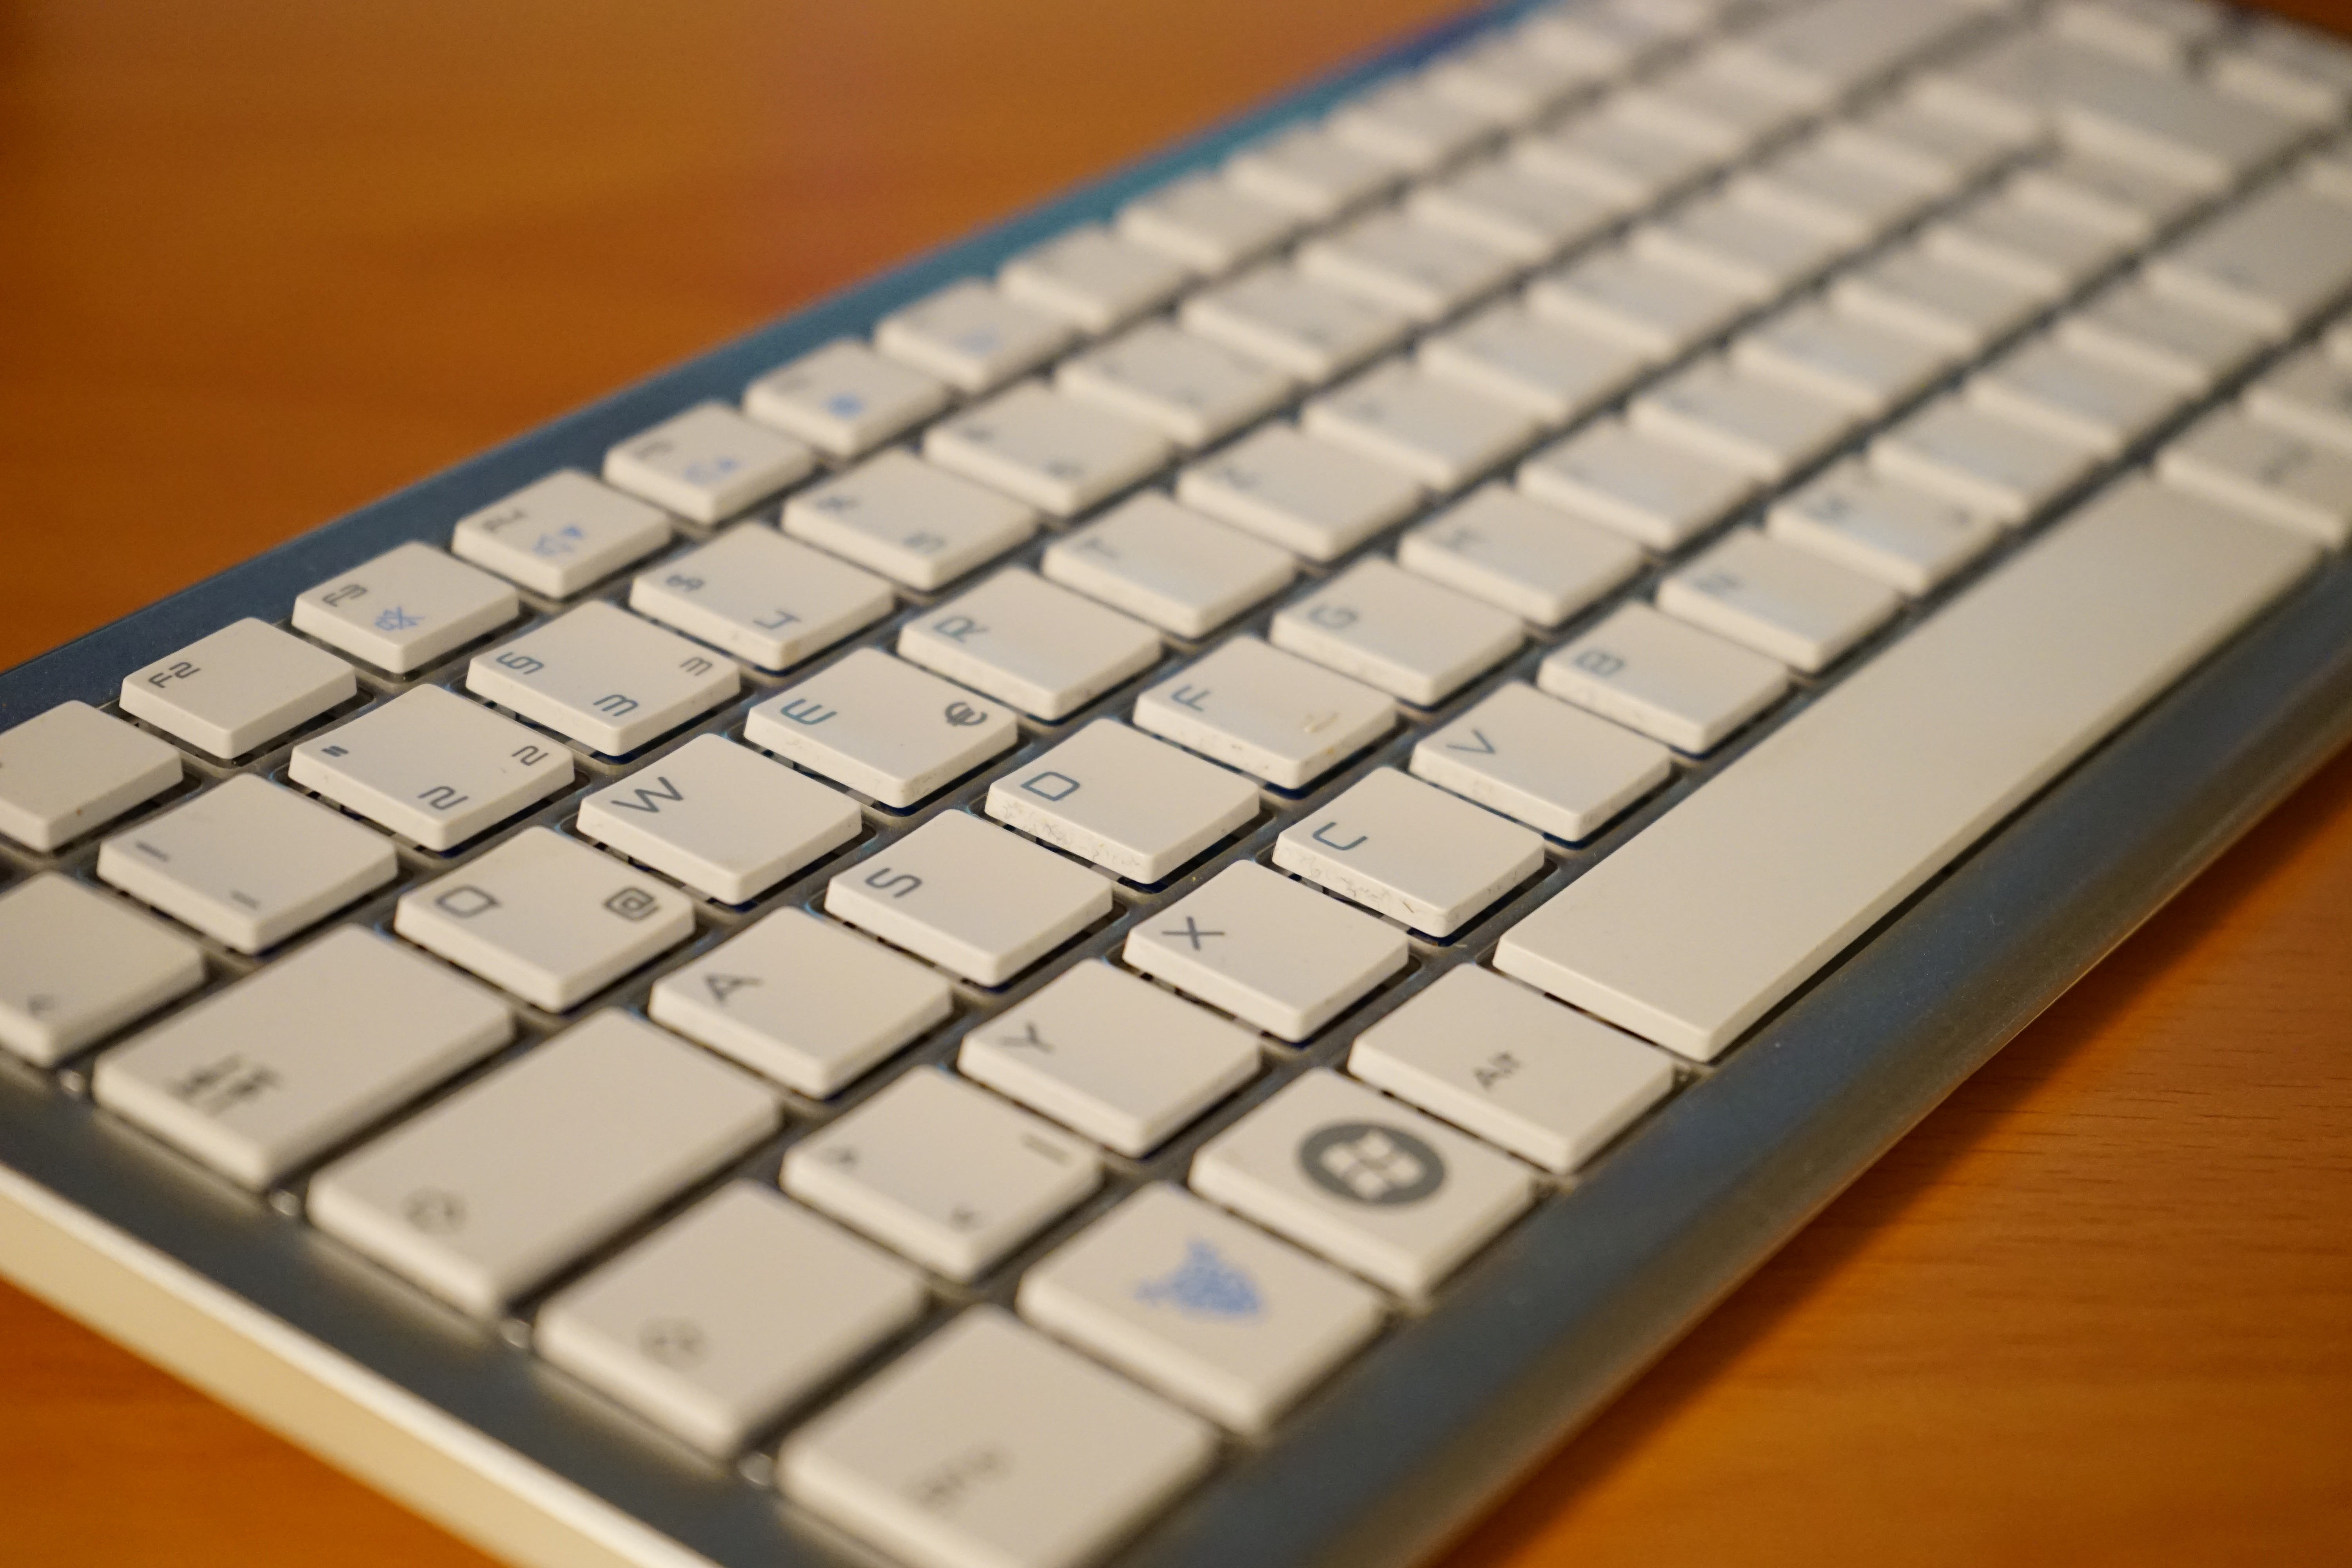
laptop, computer, keyboard, technology, white, tap, silver, keys, accessories, letters, hardware, pc, input, multimedia, leave, peripheral, computer keyboard, input device, electronic device, computer hardware, musical keyboard, personal computer hardware, electronic keyboard, space bar